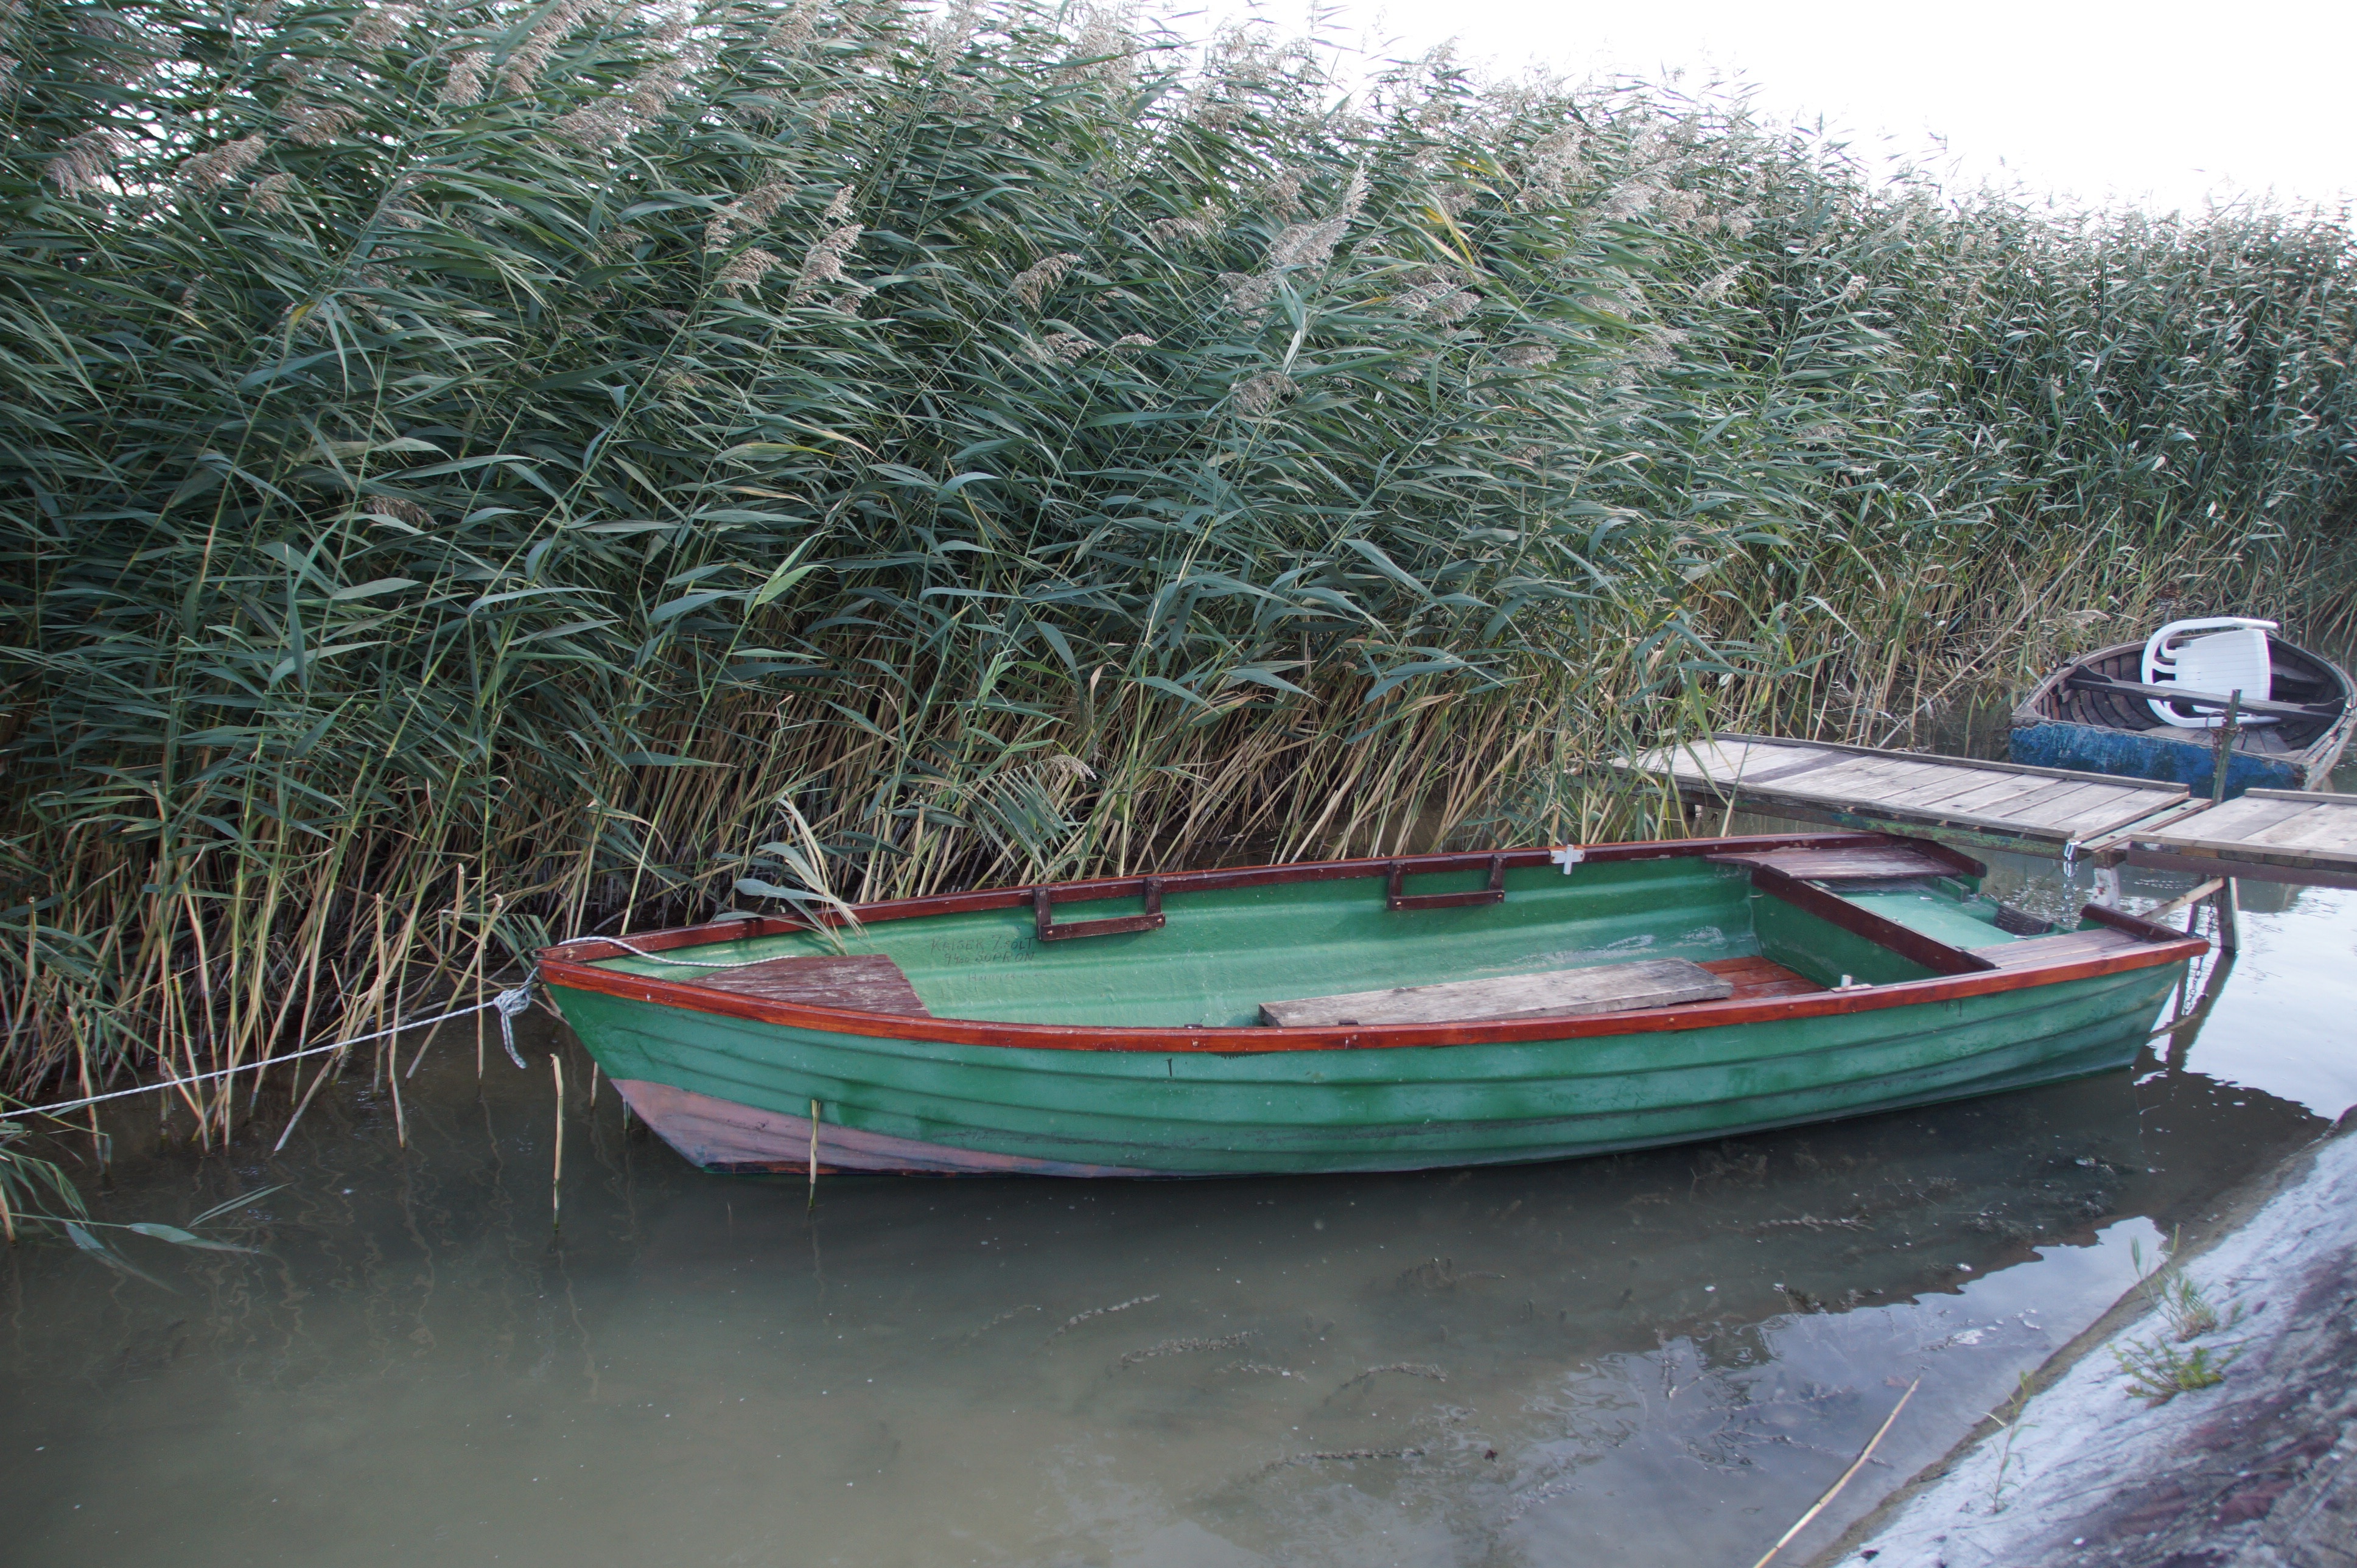
boat, rowboat, reed, vehicle, sailboat, waterway, boating, watercraft, ecosystem, barque, barge, dinghy, punts, watercraft rowing